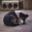
Label: dog